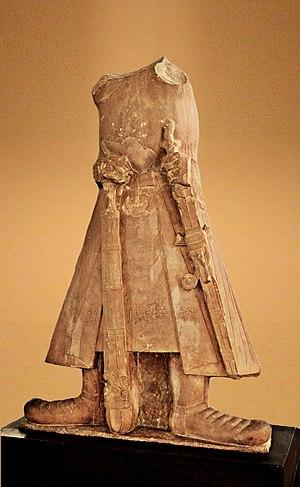
L'art Kushan, l'art de l'empire Kushan dans le nord de l'Inde, a prospéré entre le Iᵉʳ et le IVᵉ siècle de notre ère. Il mélangeait les traditions de l'art gréco-bouddhiste du Gandhara, influencé par les canons artistiques hellénistiques, et l' art plus indien de Mathura. L'art kushan suit l'art hellénistique du royaume gréco-bactrien ainsi que l'art indo-grec qui avait prospéré entre le IIIᵉ siècle avant notre ère et le Iᵉʳ siècle de notre ère en Bactriane et dans le nord-ouest de l'Inde. Avant d'envahir le nord et le centre de l'Inde et de s'établir en tant qu'empire à part entière, les Kushan avaient migré du nord-ouest de la Chine et occupé pendant plus d'un siècle ces terres hellénistiques d'Asie centrale, où l'on pense qu'ils ont assimilé les restes des populations grecques, la culture grecque et l'art grec, ainsi que les langues et les écritures qu'ils utilisaient dans leurs pièces et inscriptions: le grec et le bactrien, qu'ils utilisaient avec le brahmi indien.
Kanishka Iᵉʳ est le souverain le plus connu de l'Empire kouchan au début de notre ère. Malheureusement les dates sont encore l'objet de controverses. Fils de Vima Kadphisès, c'est un grand conquérant et un sage administrateur. Il règne sur un vaste empire, de l’Asie centrale à la principauté de Bénarès. Il porte à la fois le titre indien de « maharaja », iranien de « Roi des Rois », et chinois de « Fils du Ciel ». Sa capitale est à Purushapura.